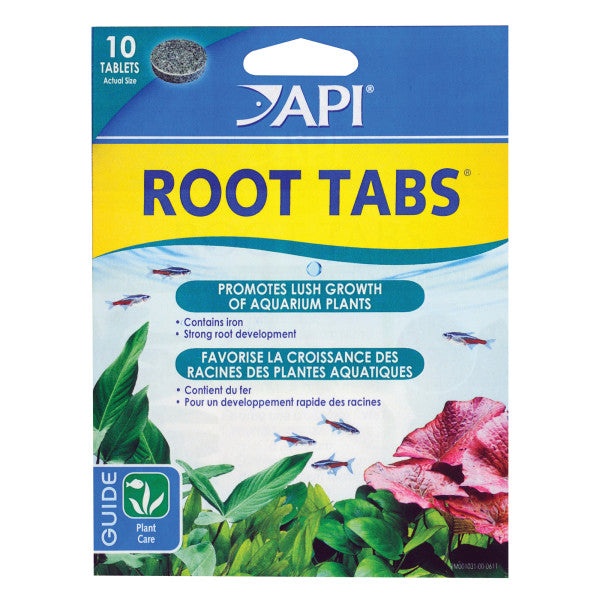
API Root Tabs Plant Fertiliser
API Root Tabs Plant Fertiliser API® ROOT TABS plant fertilizer promotes lush growth of aquarium plants with ingredients such as iron, potassium, and carbon that help develop strong roots and promote vibrant growth. Without proper fertilization, aquarium plants gradually yellow, drop their leaves, and die. API ROOT TABS plant fertilizer are formulated to supply key nutrients to help new aquatic plants grow and keep established plants flourishing. These nutrients are consumed over time in the aquarium, and must be replenished for plants to thrive. API ROOT TABS plant fertilizer are safe for use with tropical fish, and may be used in conjunction with a liquid fertilizer for optimal aquatic plant growth. Size: 10 tabs Instructions: Add 1 tablet for each 30 square inches of gravel surfaces. Push midway into gravel bed.
Brand: API
Category: Animals & Pet Supplies > Pet Supplies > Fish & Aquatic Supplies > Aquatic Plant Fertilizers > Tablet Fertilizers